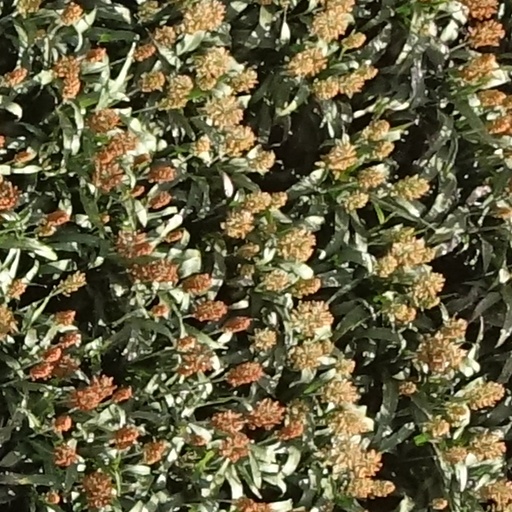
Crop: sorghum